Beyond Atlantis (film)

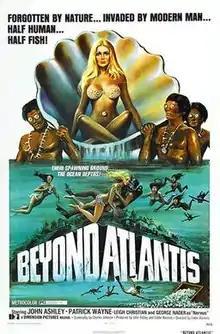
Original release poster

Beyond Atlantis is a 1973 American-Filipino science fiction horror film directed by Eddie Romero, written by Charles Johnson, based on a story by Stephanie Rothman, and starring Patrick Wayne and John Ashley.